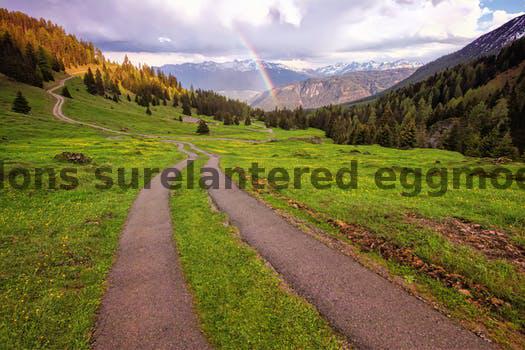
Label: Watermark